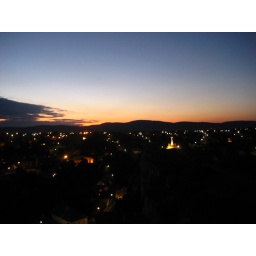
from castle hill in vesprem